Western Allied invasion of Germany

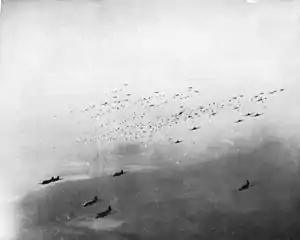
Douglas C-47 transport aircraft drop hundreds of paratroopers on 24 March as part of Operation Varsity.

Plunder began on the evening of 23 March with the assault elements of the British 2nd Army massed against three main crossing sites: Rees in the north, Xanten in the center, and Wesel in the south. The two 9th Army divisions tasked for the assault concentrated in the Rheinberg area south of Wesel. At the northern crossing site, elements of British XXX Corps began the assault (Operation Turnscrew) about 21:00, attempting to distract the Germans from the main crossings at Xanten in the center and Rheinberg to the south. The initial assault waves crossed the river quickly, meeting only light opposition. Meanwhile, Operation Widgeon began north of Wesel as the 2nd Army's 1st Commando Brigade slipped across the river and waited within of the city while it was demolished by one thousand tons of bombs delivered by RAF Bomber Command. Entering in the night, the commandos secured the city late on the morning of 24 March, although scattered resistance continued until dawn on the 25th. The 2nd Army's XII Corps and the 9th Army's XVI Corps began the main effort about 02:00 on 24 March, following a massive artillery and air bombardment.